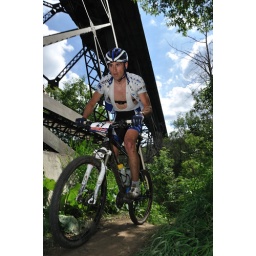
From the Edmonton Canada Cup mountain bike race, July 11th, 2010 in Edmonton, Alberta, Canada.